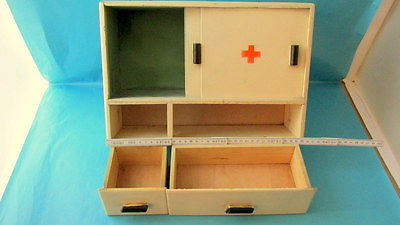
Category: cabinet